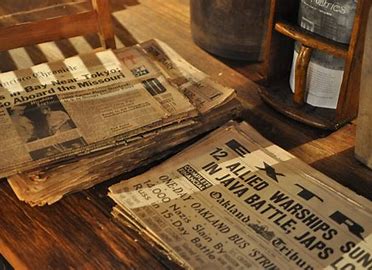
Waste category: paper